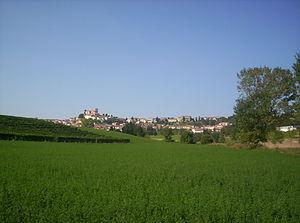
Casorzo est une commune italienne de la province d'Asti dans la région Piémont en Italie.